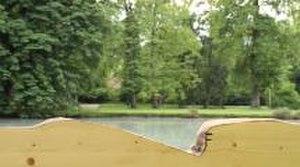
Filigrane - Détail
Le château de Vizille également appelé Domaine départemental de Vizille est un parc de cent hectares dans lequel est situé le château Lesdiguières abritant le musée de la Révolution française. Le château du XVIIᵉ siècle se dresse sur la commune de Vizille dans le département de l'Isère et la région Auvergne-Rhône-Alpes.